Laurentian Library

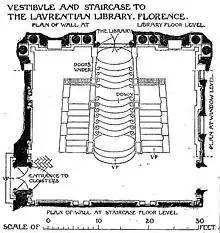
Vestibule plan, after Banister Fletcher

The vestibule, also known as the "ricetto", is 10.50 m long, 10.50 m wide, and 14.6 m tall (34.5 by 34.5 by 48 feet). It was built above existing monastic quarters on the east range of the cloister, with an entrance from the upper level of the cloisters. Originally, Michelangelo planned for a skylight, but Clement VII believed that it would cause the roof to leak, so clerestory windows were incorporated into the west wall. Blank tapering windows—framed in pietra serena, surmounted by either triangular or segmental pediments, and separated by paired columns set into the wall—circumscribe the interior of the vestibule.